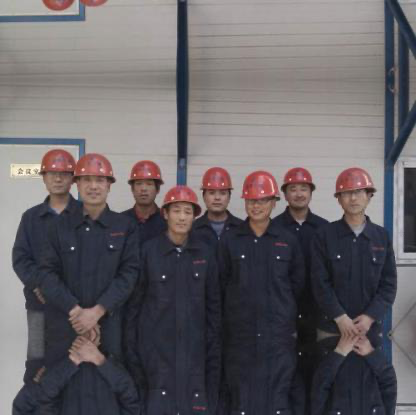
Objects in the image:
label: helmet
label: helmet
label: helmet
label: helmet
label: helmet
label: helmet
label: helmet
label: helmet
label: helmet